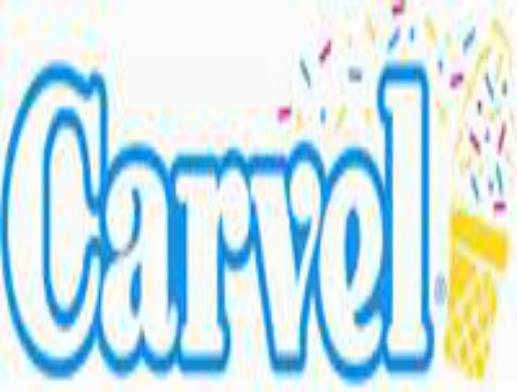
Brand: Carvel Ice Cream
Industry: Food